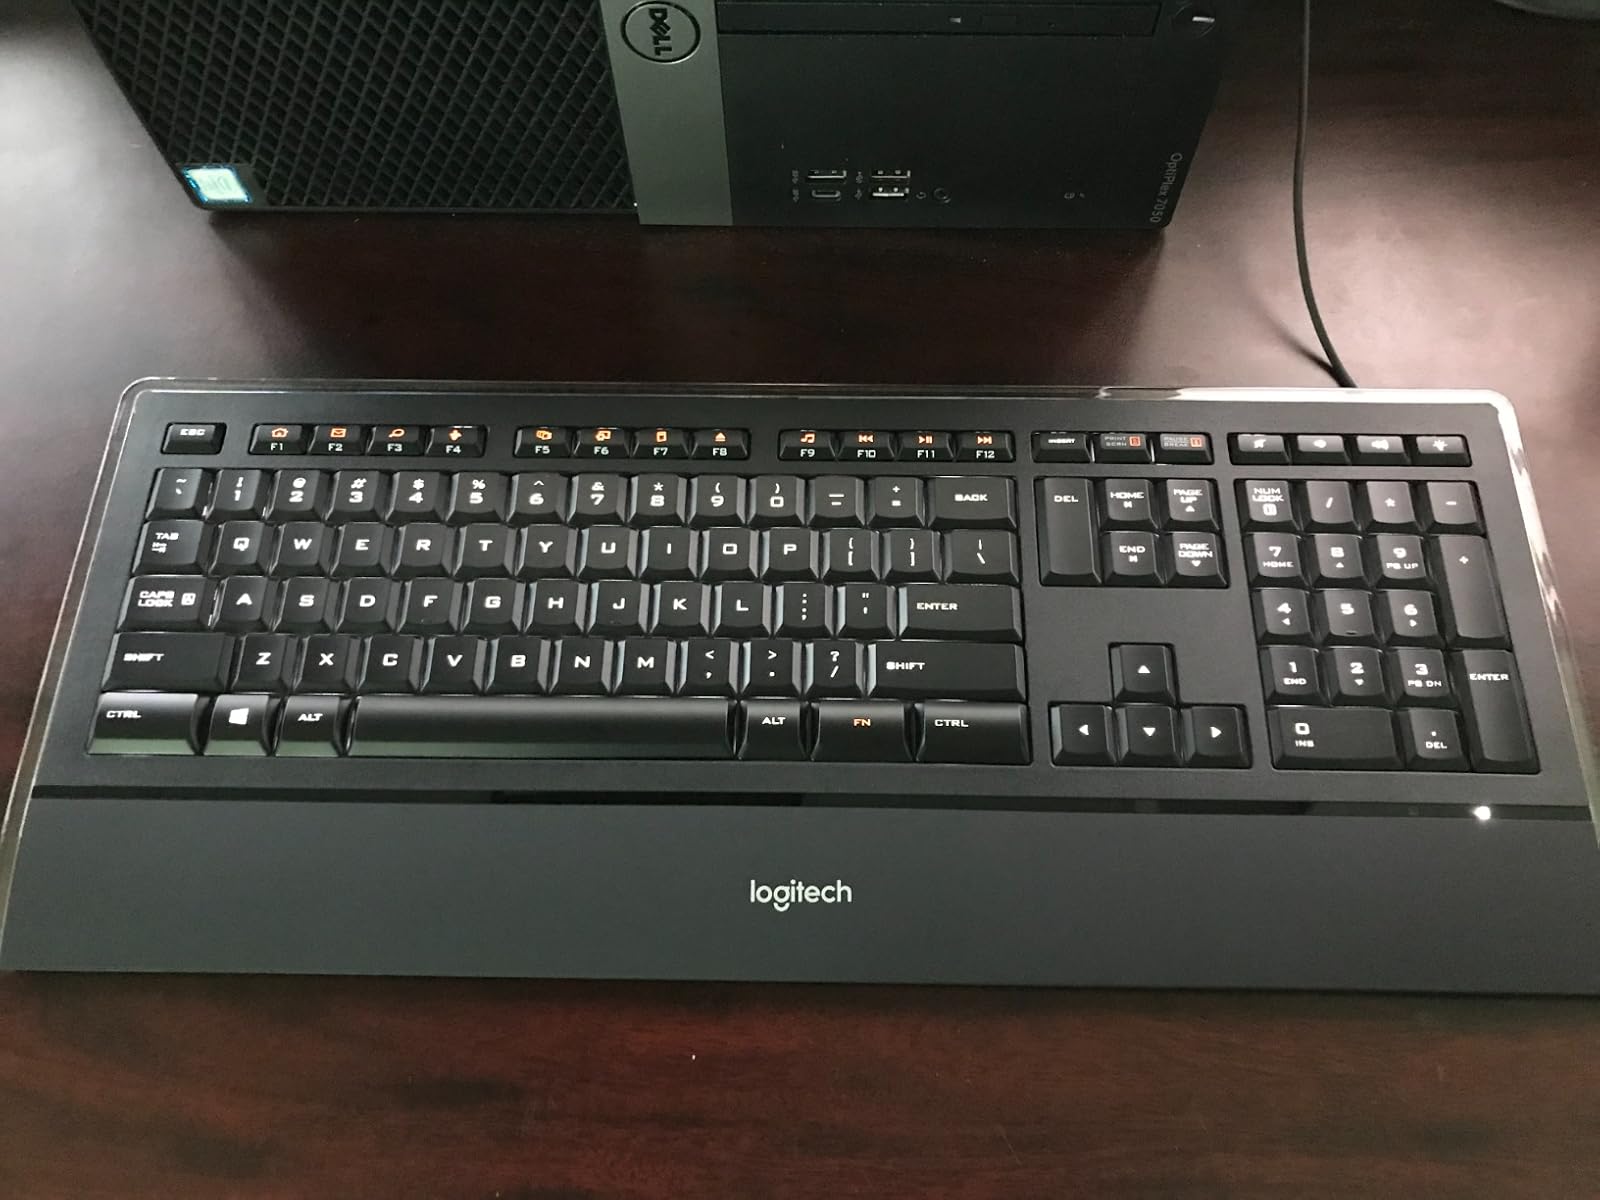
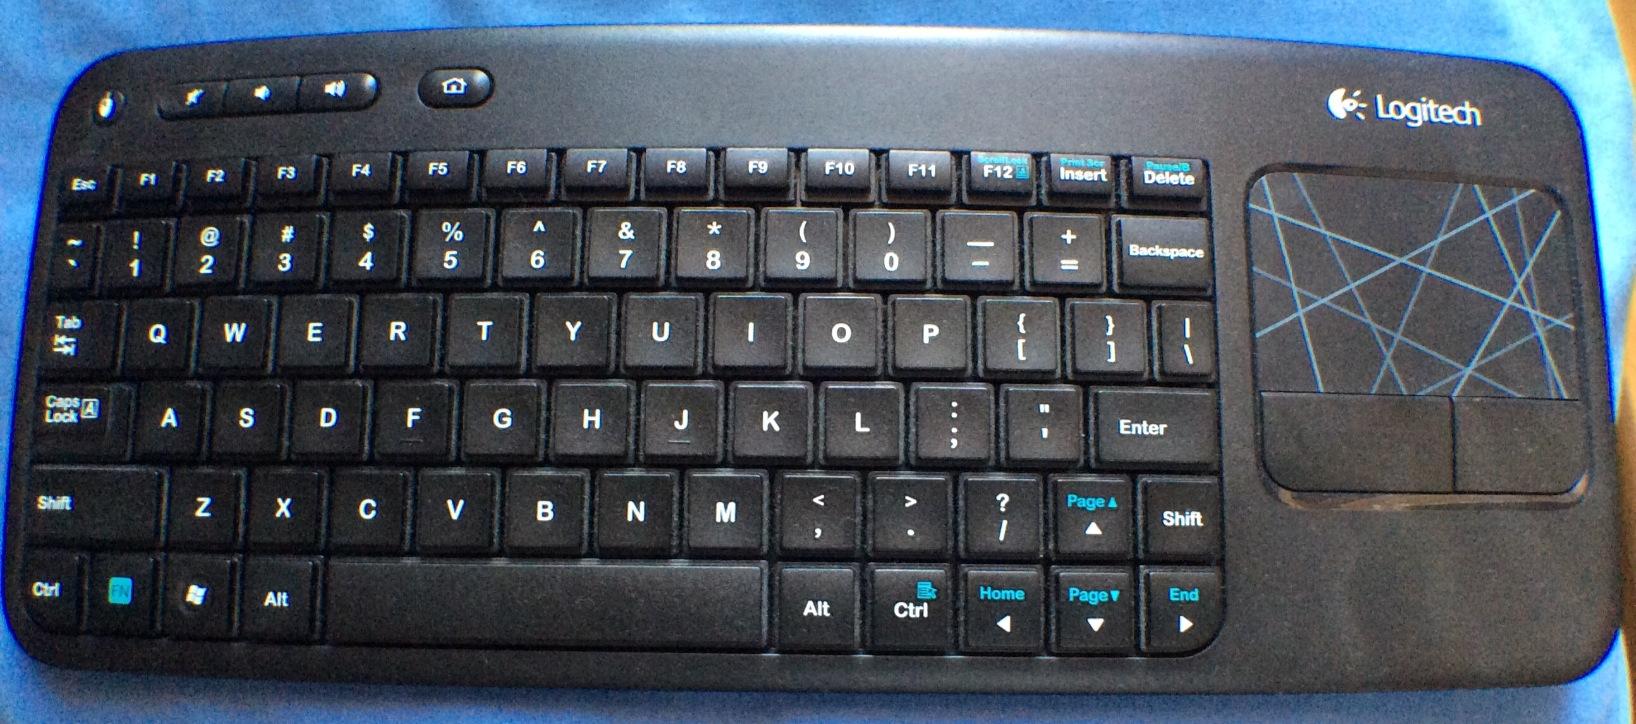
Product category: keyboard
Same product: no